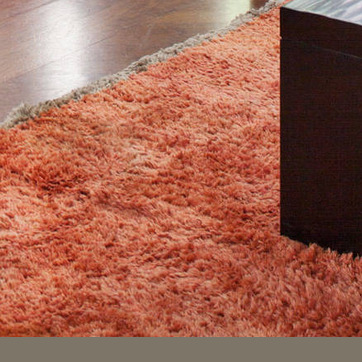
Material: carpet